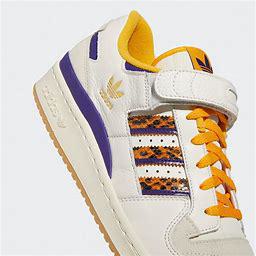
Brand: adidas
Model: originals Adidas Originals Forum 84